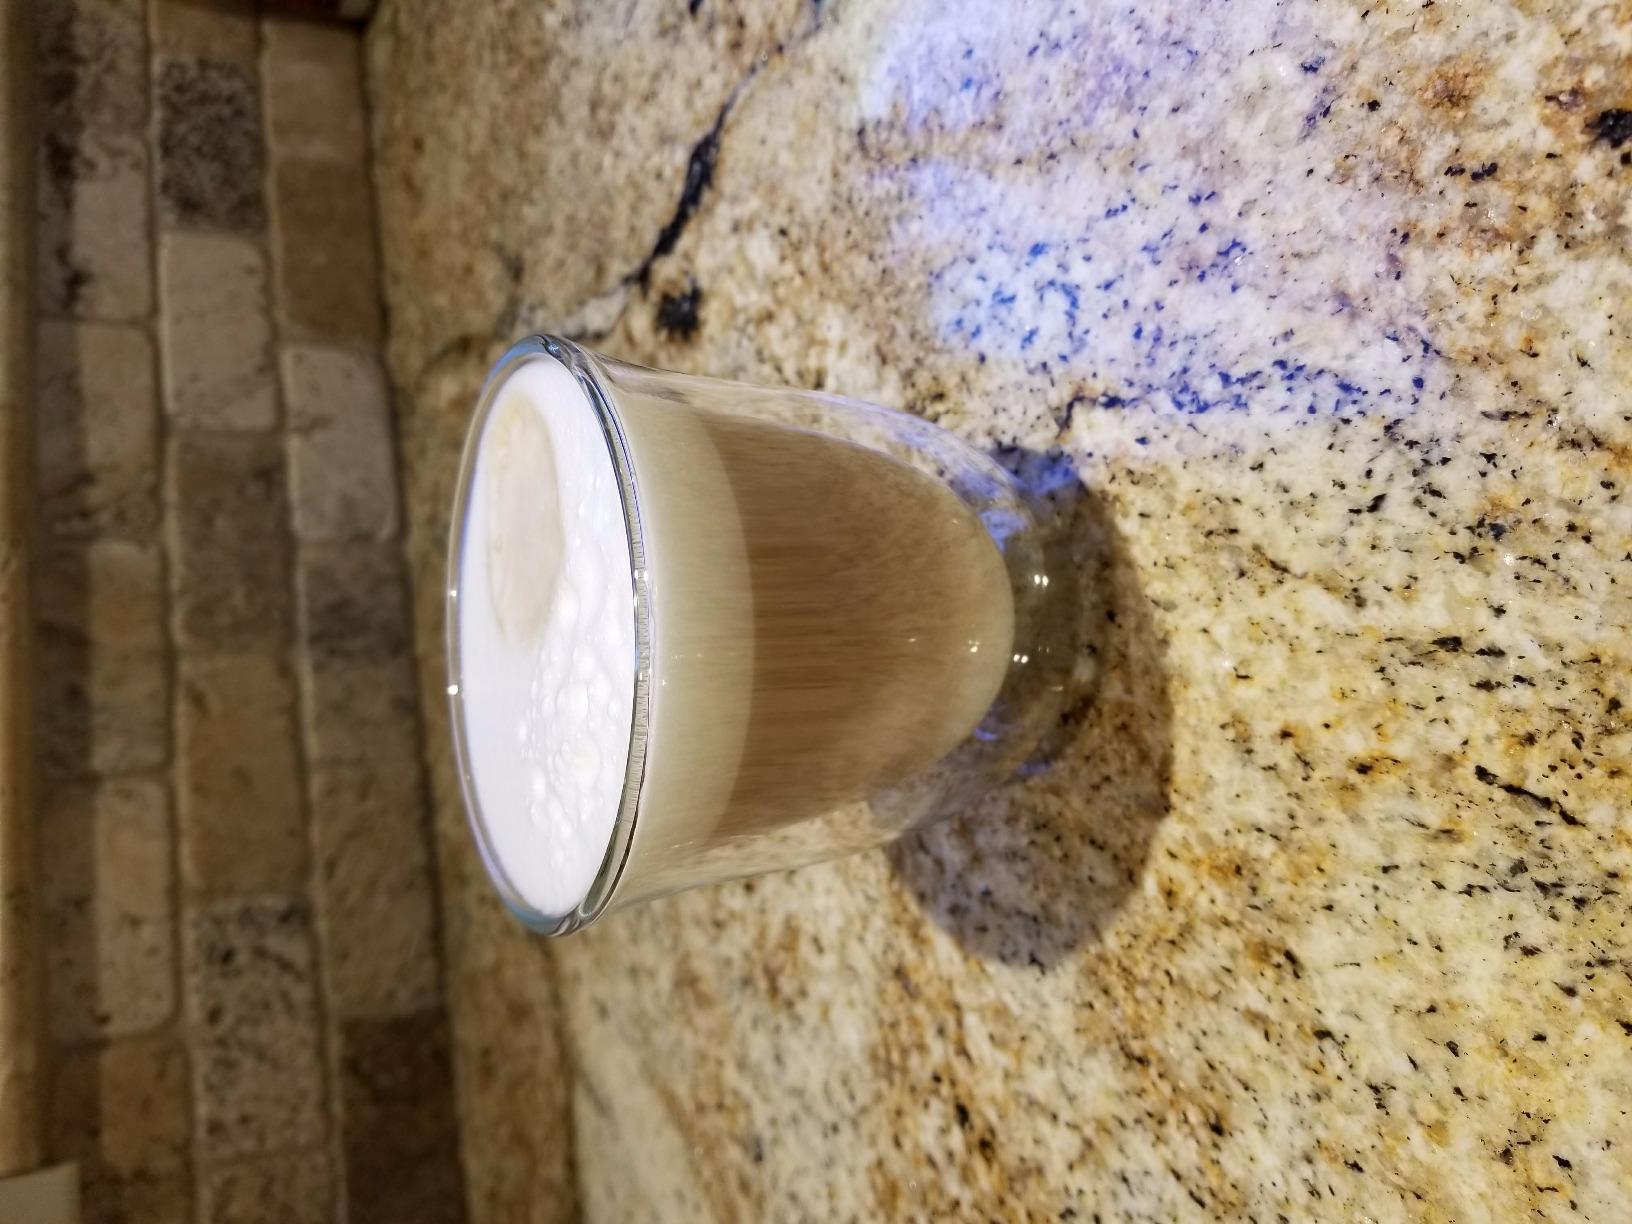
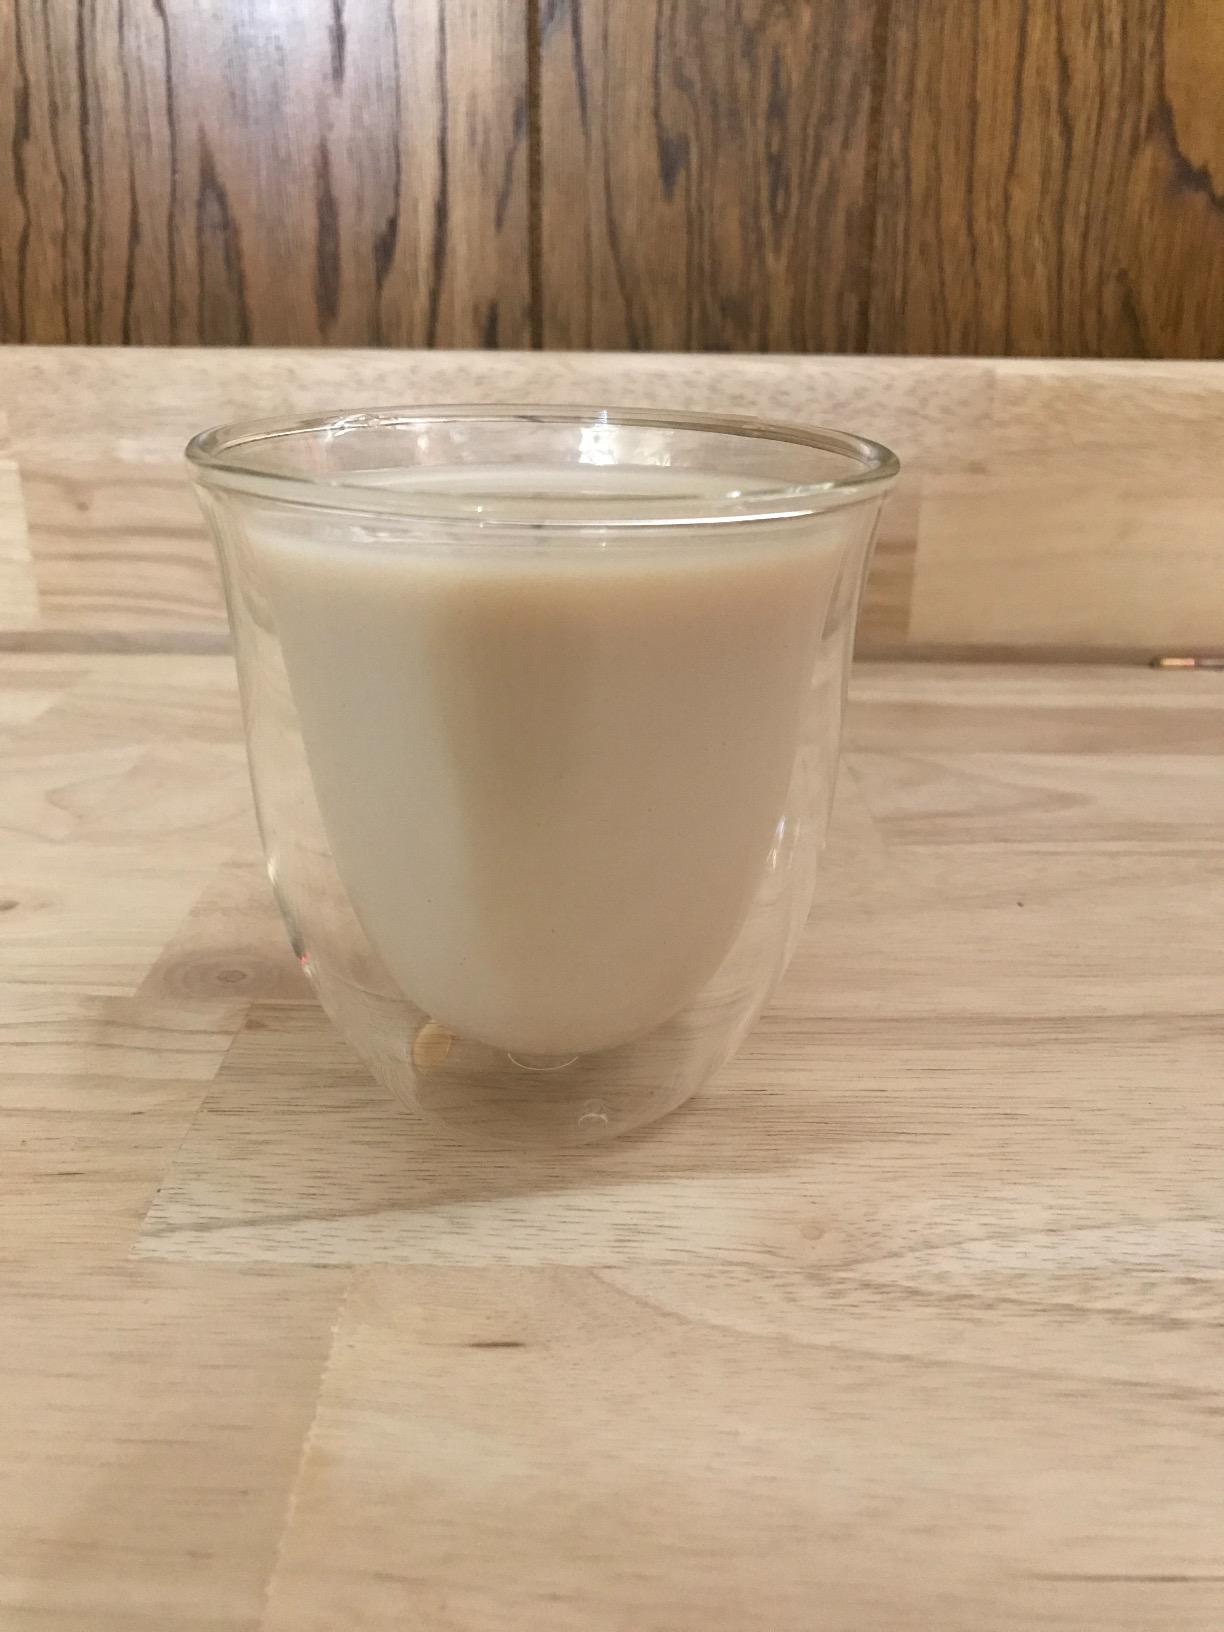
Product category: items_mug
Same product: yes